Llangennech

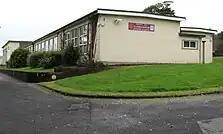
Ysgol Gymraeg Llangennech

Llangennech is served by the Heart of Wales line, with train services between Swansea and Shrewsbury. The franchise for the line is currently run by Transport for Wales (TfW).